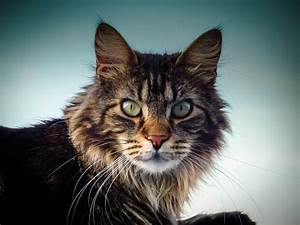
Label: cat